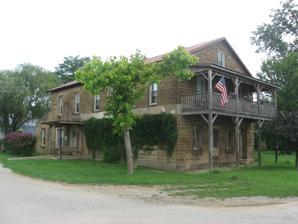
Building: Nester House (Troy, Indiana)
Country: United States of America
Year built: 1863
United States historic place Nester House U.S. National Register of Historic Places Nester House, July 2011 Show map of Indiana Show map of the United States Location 300 Water St., Troy, Indiana Coordinates 37°59′40″N 86°48′19″W / 37.99444°N 86.80528°W / 37.99444; -86.80528 Area less than one acre Built c. 1863 ( 1863 ) Architect Bengle, J.J. NRHP reference No. 90001486 Added to NRHP October 11, 1990 Nester House , also known as the Family Grocerie, Union Hotel, and Riverplace, is a historic hotel located at Troy , Perry County, Indiana .  It was built about 1863, and is a 2 + 1 ⁄ 2 -story, sandstone block building, with a late 1870s or mid 1880s rear addition.  It features a two tiered, full facade porch. Also on the property is a contributing one story, rectangular brick building that is believed to have been a bathhouse for the hotel.  The building housed a hotel that served salesmen and other river travelers of late-19th and early-20th century.  It ceased to be used as a hotel in the 1930s. It was listed on the National Register of Historic Places in 1990. References